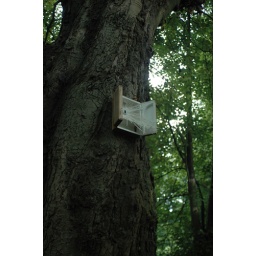
I have hung this shrine high up on a tree in the cemetery, inspired by Catholic road shrines.